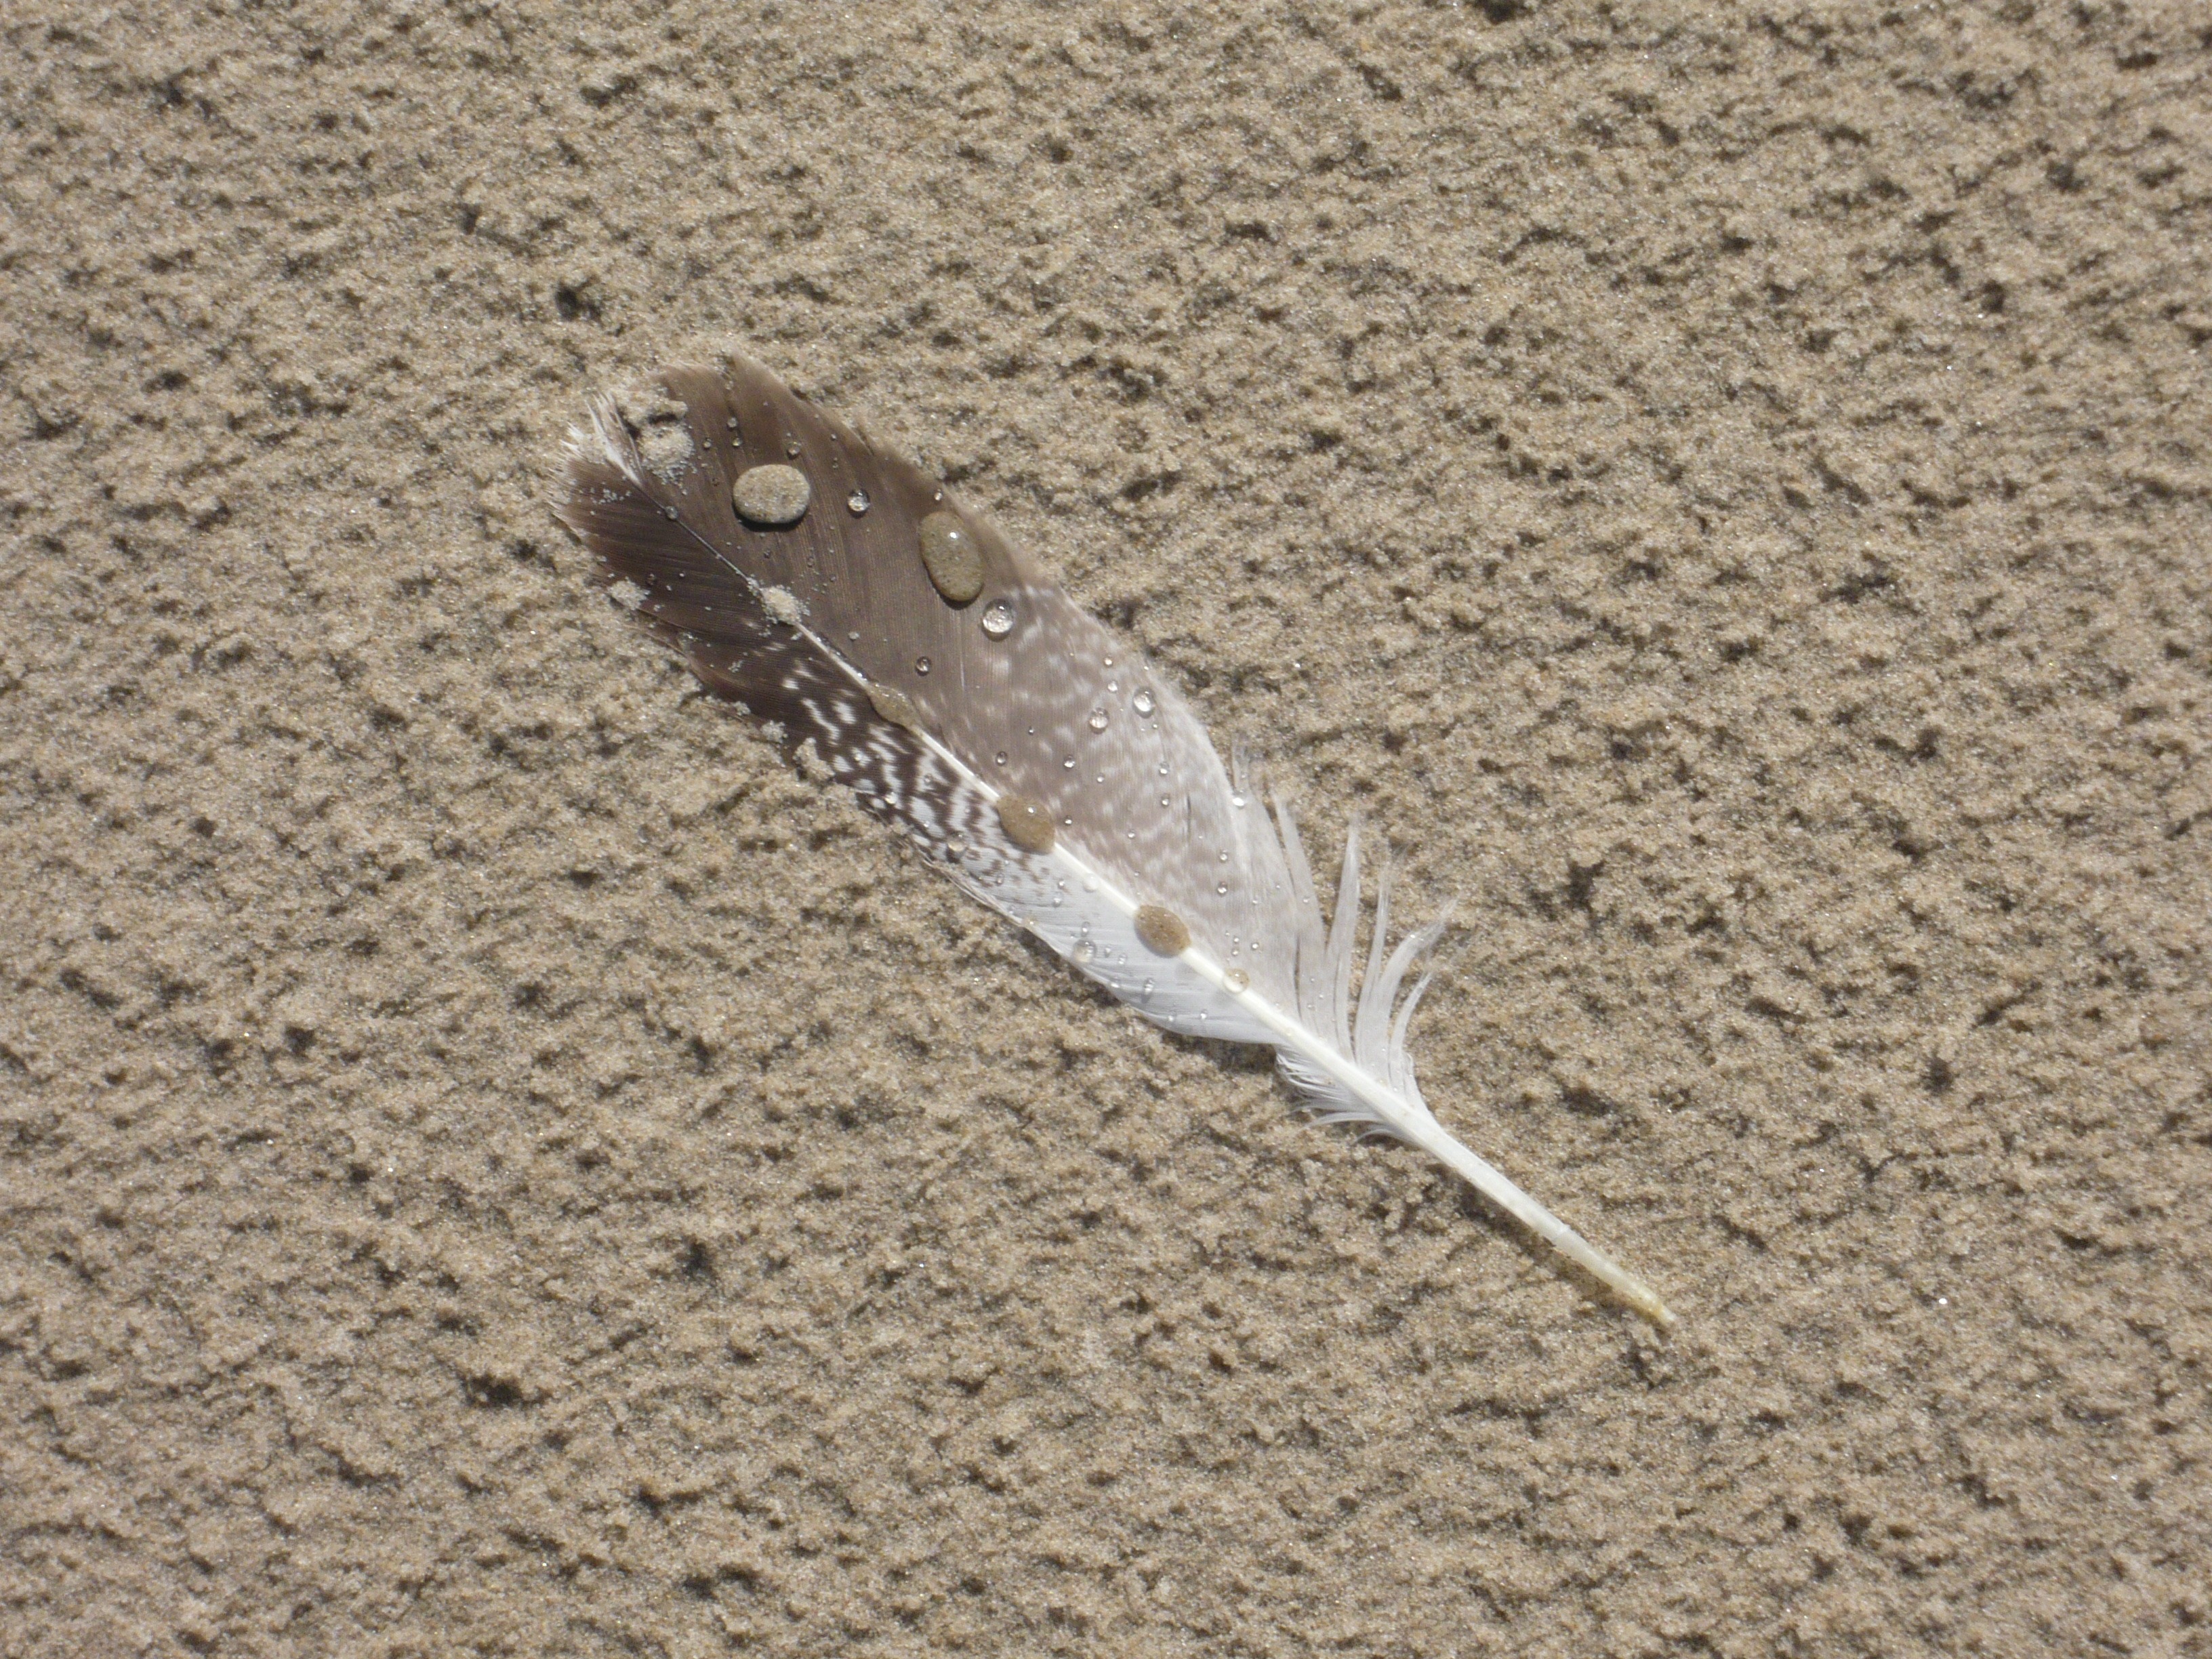
beach, nature, sand, spring, holiday, feather, drop of water, sand beach, seagull feather